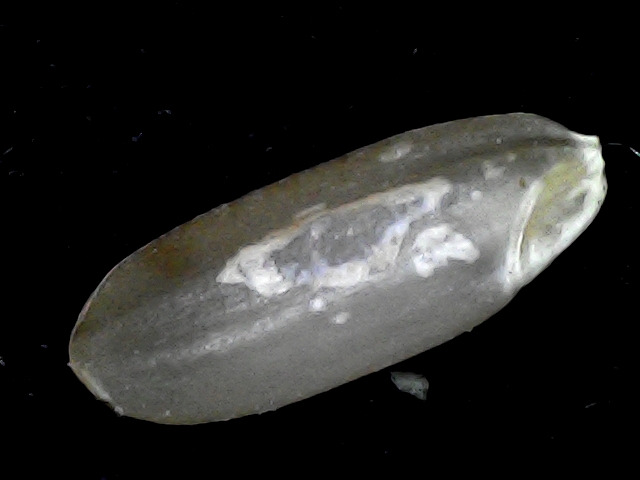
Rice variety: BD72